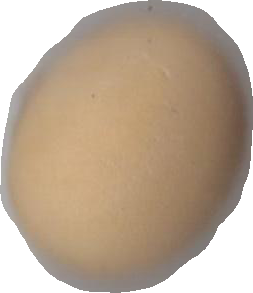
Variety: Dega